168th Infantry Regiment (United States)

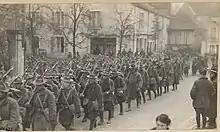
1918 at Rolampont, Haute-Marne

The 3rd Iowa was mustered into federal service on 26 June 1916 at Camp Dodge, Iowa, and mustered out of federal service on 20 February 1917 at Des Moines. After the United States entered World War I it was drafted into federal service again on 5 August 1917, reorganized and redesignated on 16 August 1917 as the 168th Infantry Regiment, and assigned to the 42nd "Rainbow" Division.